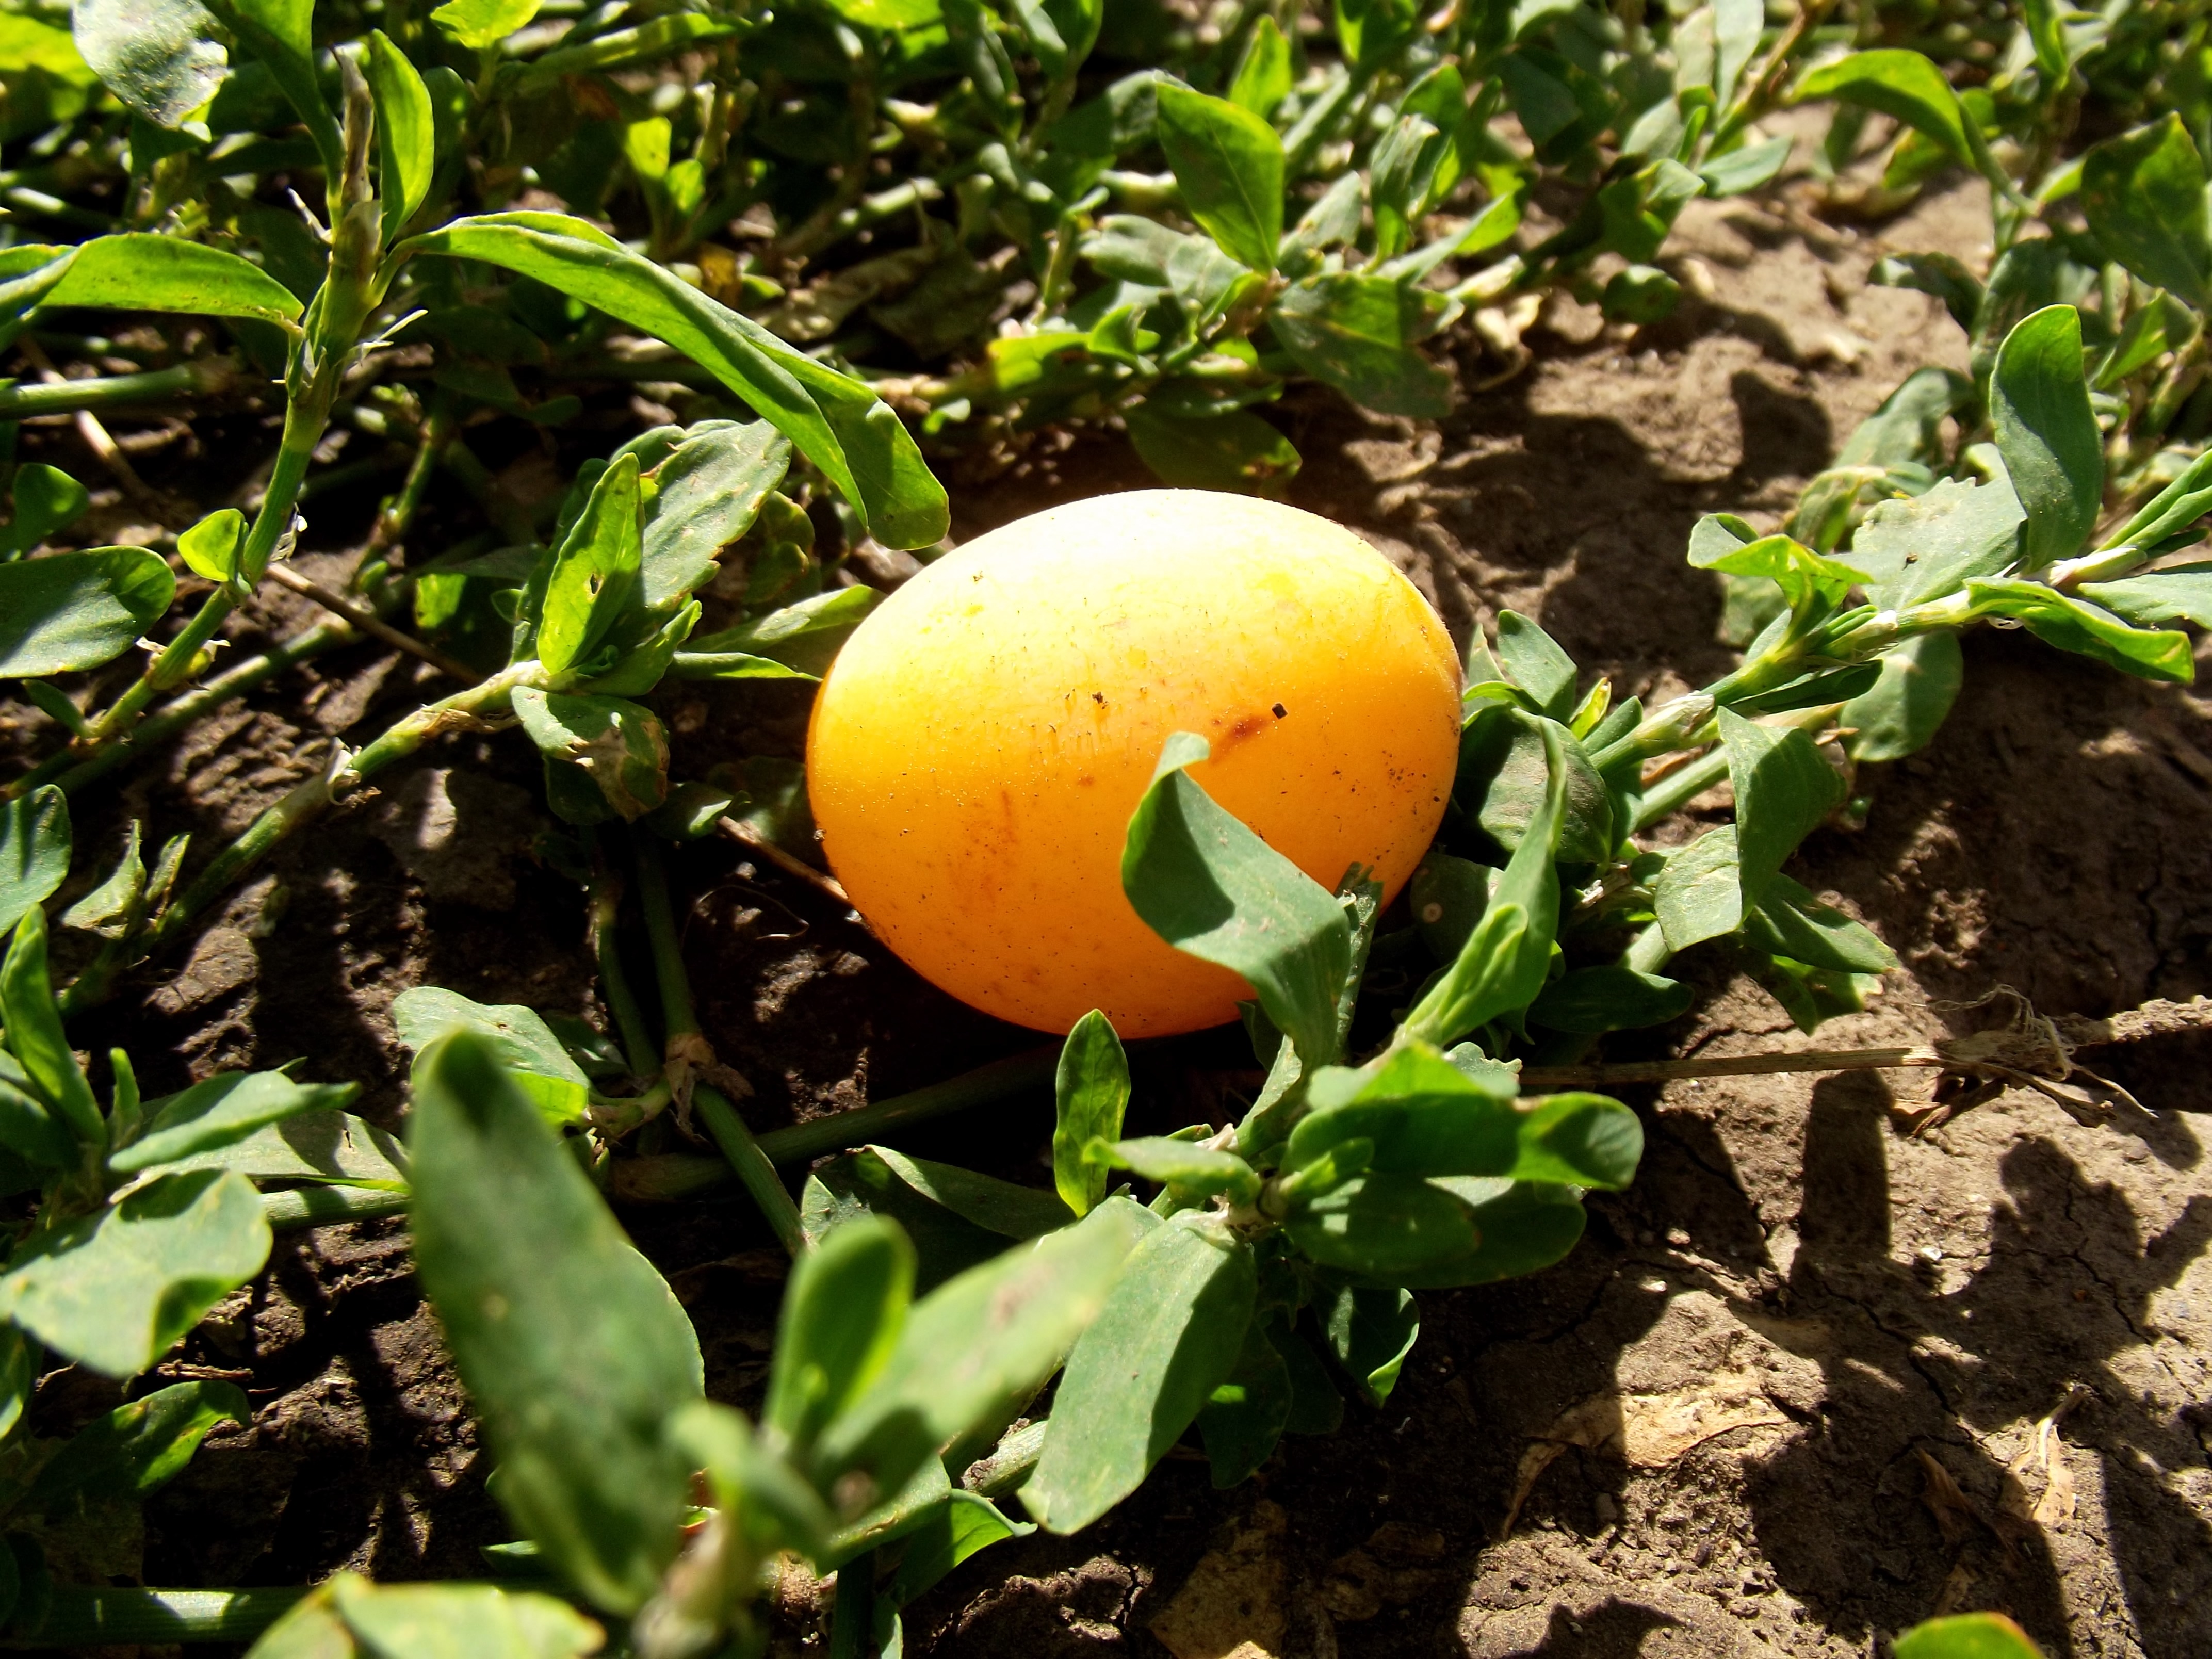
plant, fruit, flower, food, produce, vegetable, botany, garden, flora, gourd, leaves, flowering plant, cherry plum, land plant